Louis I, Prince of Condé

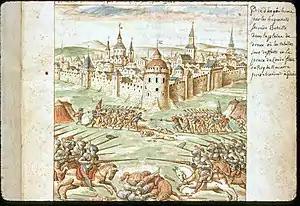
The Battle of Dreux in which Condé was captured

The religious direction of Catherine's government increasingly isolated it among the grandees of the kingdom, with first Guise and Montmorency alienating themselves from the crown and departing court, and then Navarre entering opposition after the publishing of the landmark Edict of January. In this tense political moment, the duke of Guise, while travelling back to Paris at the request of Navarre to aid in his opposition, oversaw a massacre at Wassy. Continuing on to Paris with his retinue of 1,000 men he crossed paths with Condé, accompanied by a retinue of 500, on his way back from a service in the suburbs. Catherine, conscious of the dangers of both being in the city, and angry at Guise for his troops conduct at Wassy, ordered both to vacate the city, but only Condé complied.